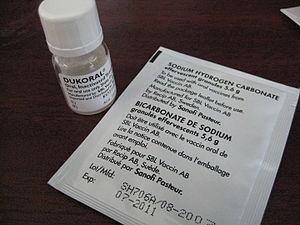
Flacon en verre contentant une dose de Dukora, vaccin anticholérique et le paquet de bicarbonate de sodium. Les contenus sont combinés quand on prend le vaccin. NB les numéros identifiant les lots de production et les dates de péremptions.